Solar power in the United Arab Emirates

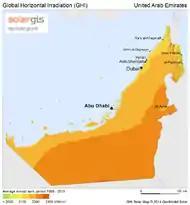
Solar potential in the United Arab Emirates

While being a major oil producing country, the United Arab Emirates (UAE) has taken steps to introduce solar power on a large scale. However, solar power still accounts for a small share of energy production in the country. The country was the 6th top carbon dioxide emitter per capita in the world in 2009, with 40.31 tonnes, but is planning to generate half of its electrical energy by 2050 from solar and nuclear sources, targeting 44% renewables, 38% gas, 12% coal, and 6% nuclear energy sources.